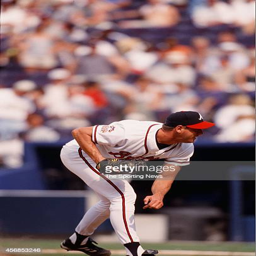
pitcher pitches against sports team